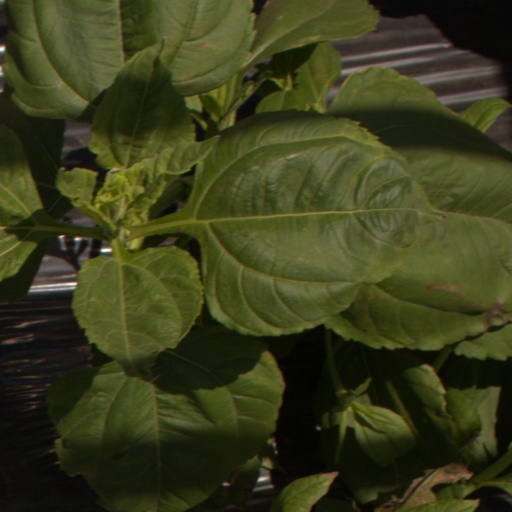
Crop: Jerusalem artichoke